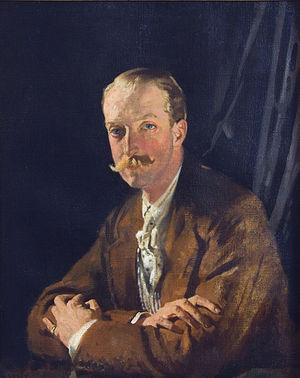
Geoffrey Thomas Taylour, 4ᵉ marquis de Headfort DL, JP, FZS, appelé Lord Geoffrey Taylour jusqu'en 1893 et comte de Bective entre 1893 et 1894, est un homme politique britannique et un officier de l'armée britannique.